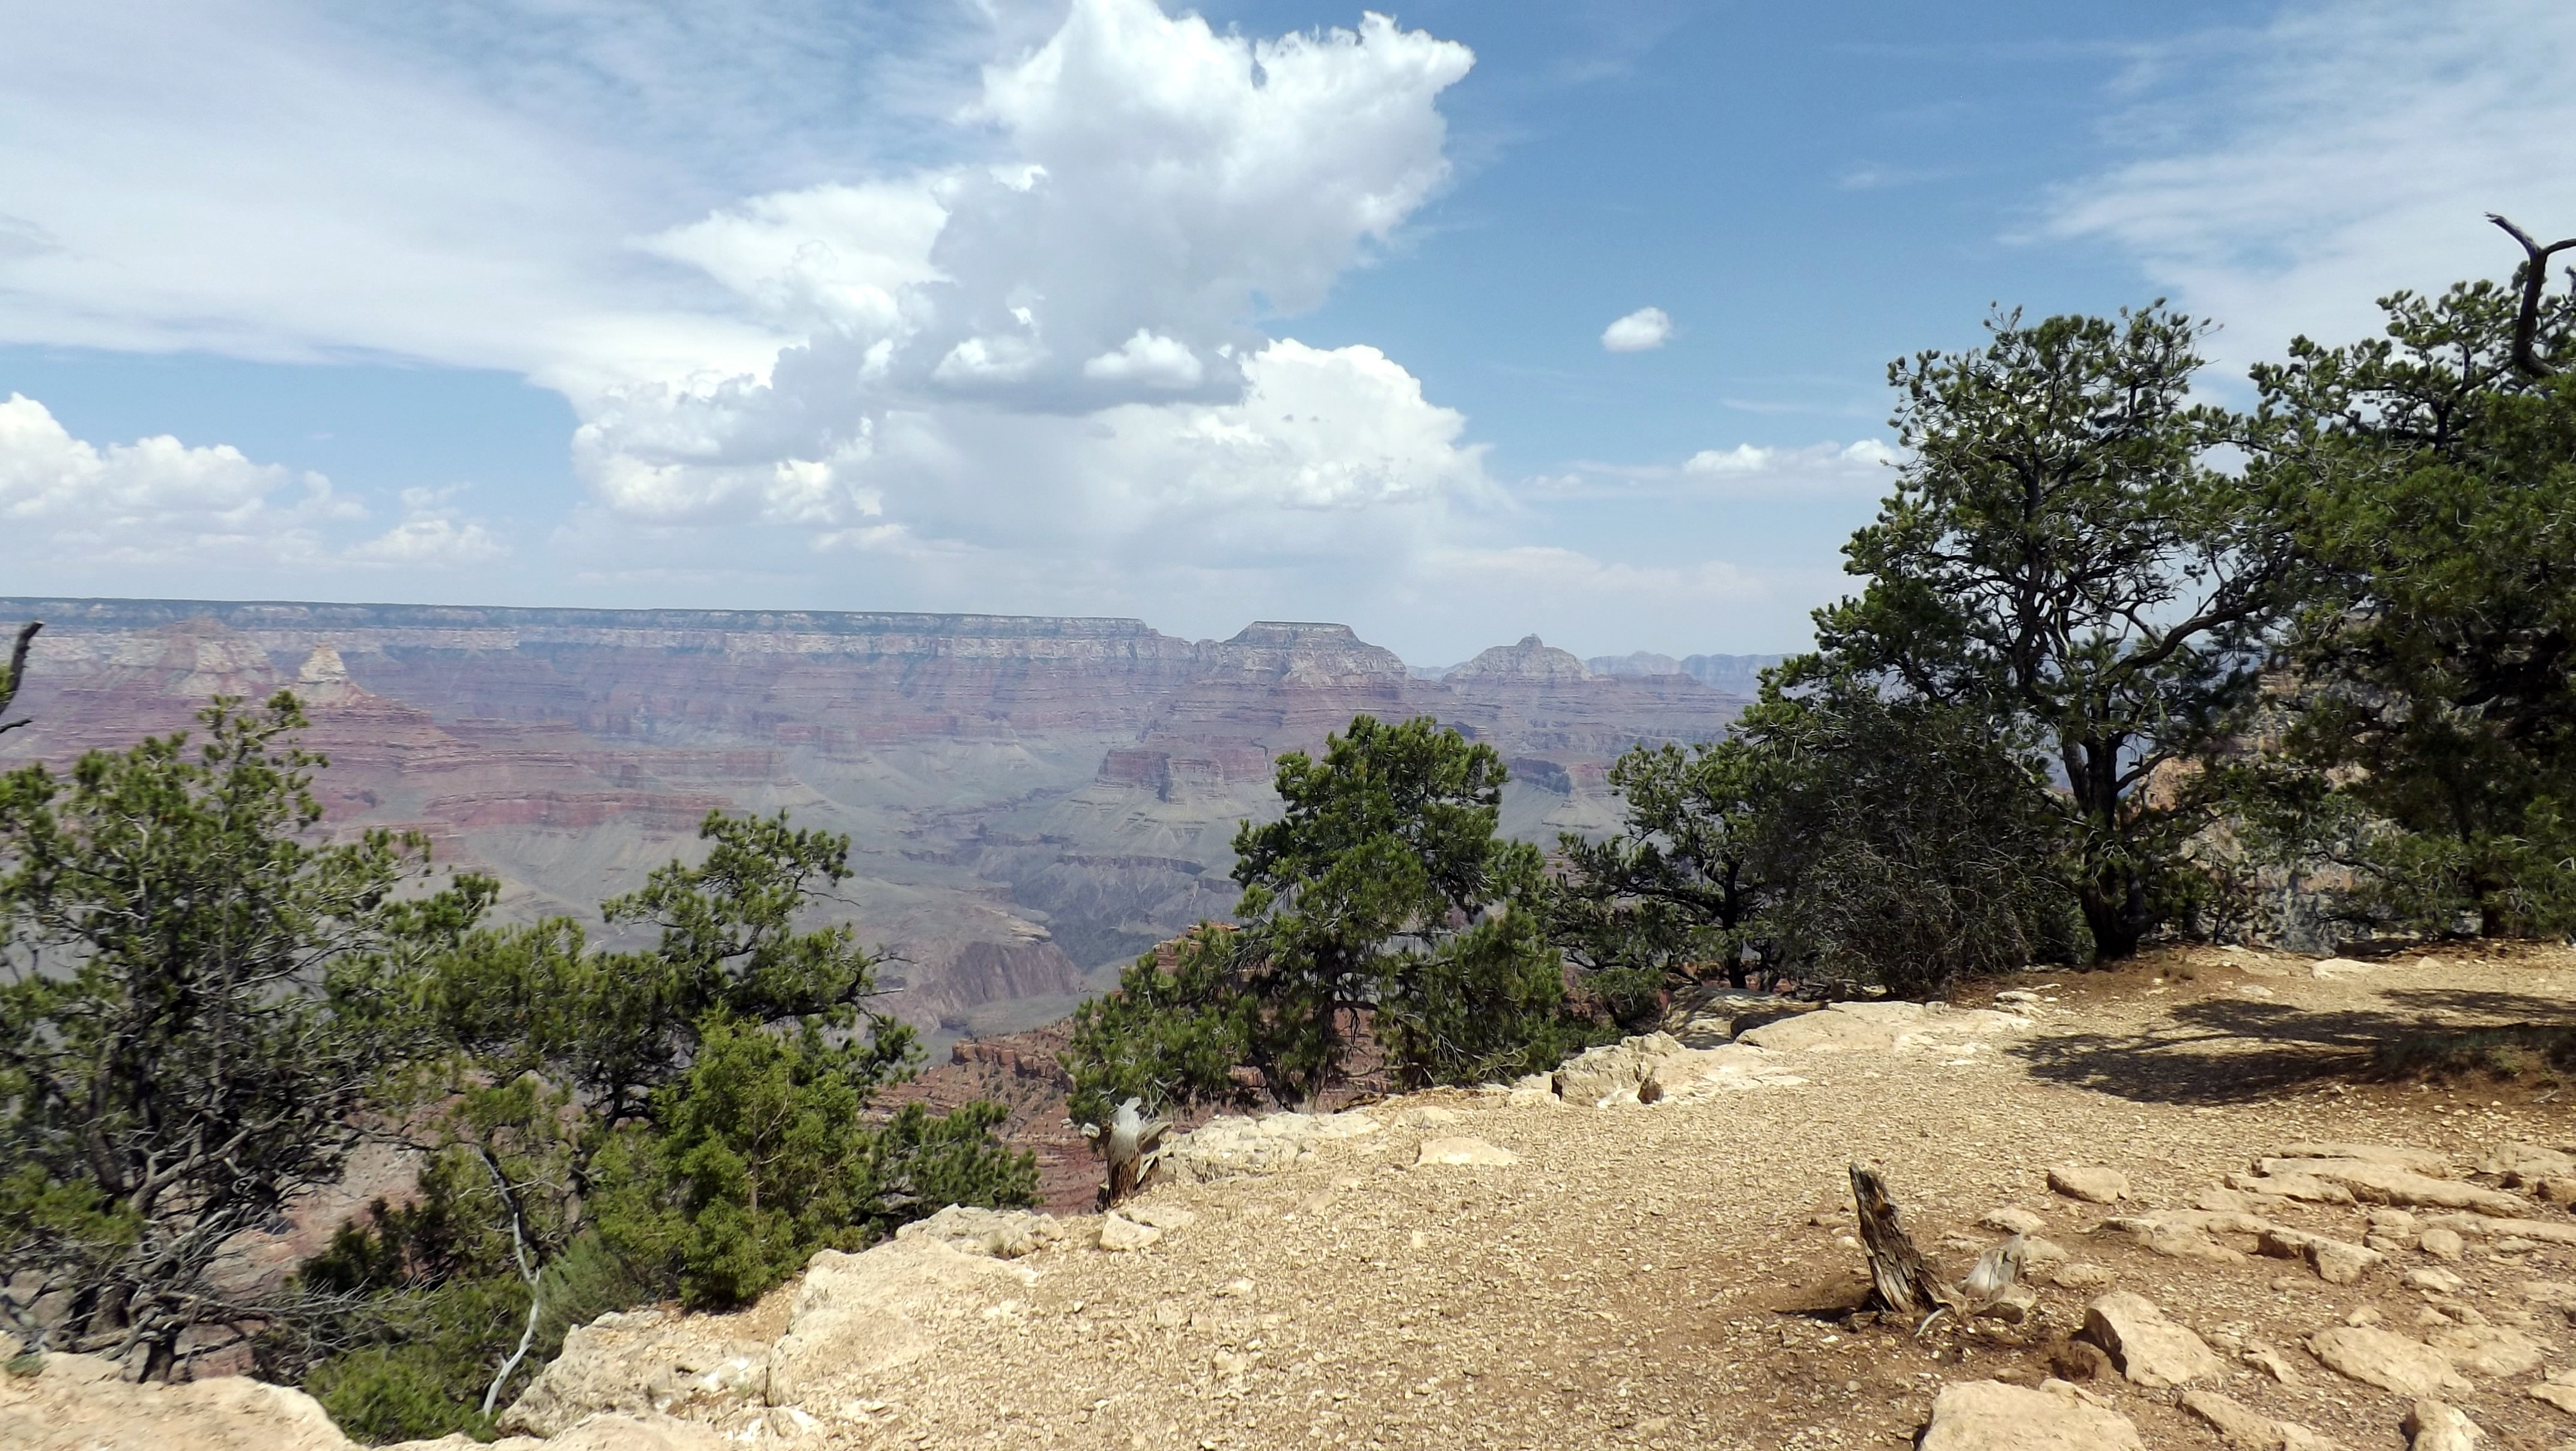
landscape, mountain, trail, valley, cliff, scenery, soil, landmark, canyon, grand canyon, terrain, national park, geology, plateau, wadi, striations, natural environment